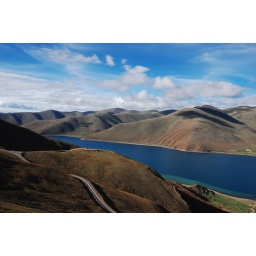
This shot was taken at 5010m. The highest salt water large lake in the world.